Florence Short

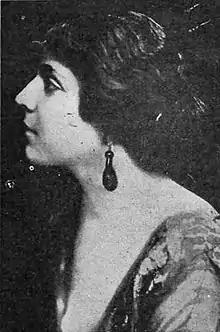

Florence Short (May 19, 1893 – July 10, 1946) was an American actress. She had numerous film roles as a supporting actress and was also cast in theatrical productions.